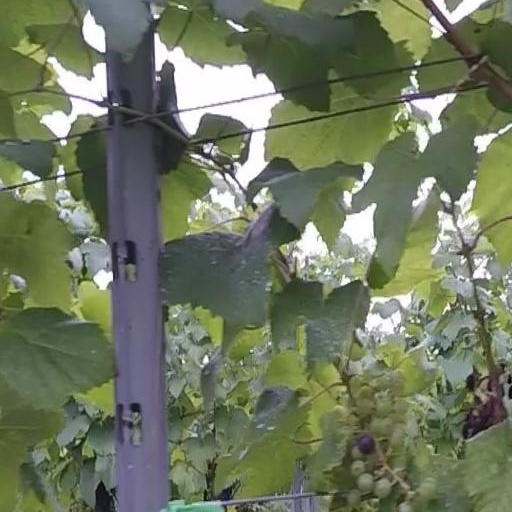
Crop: grape